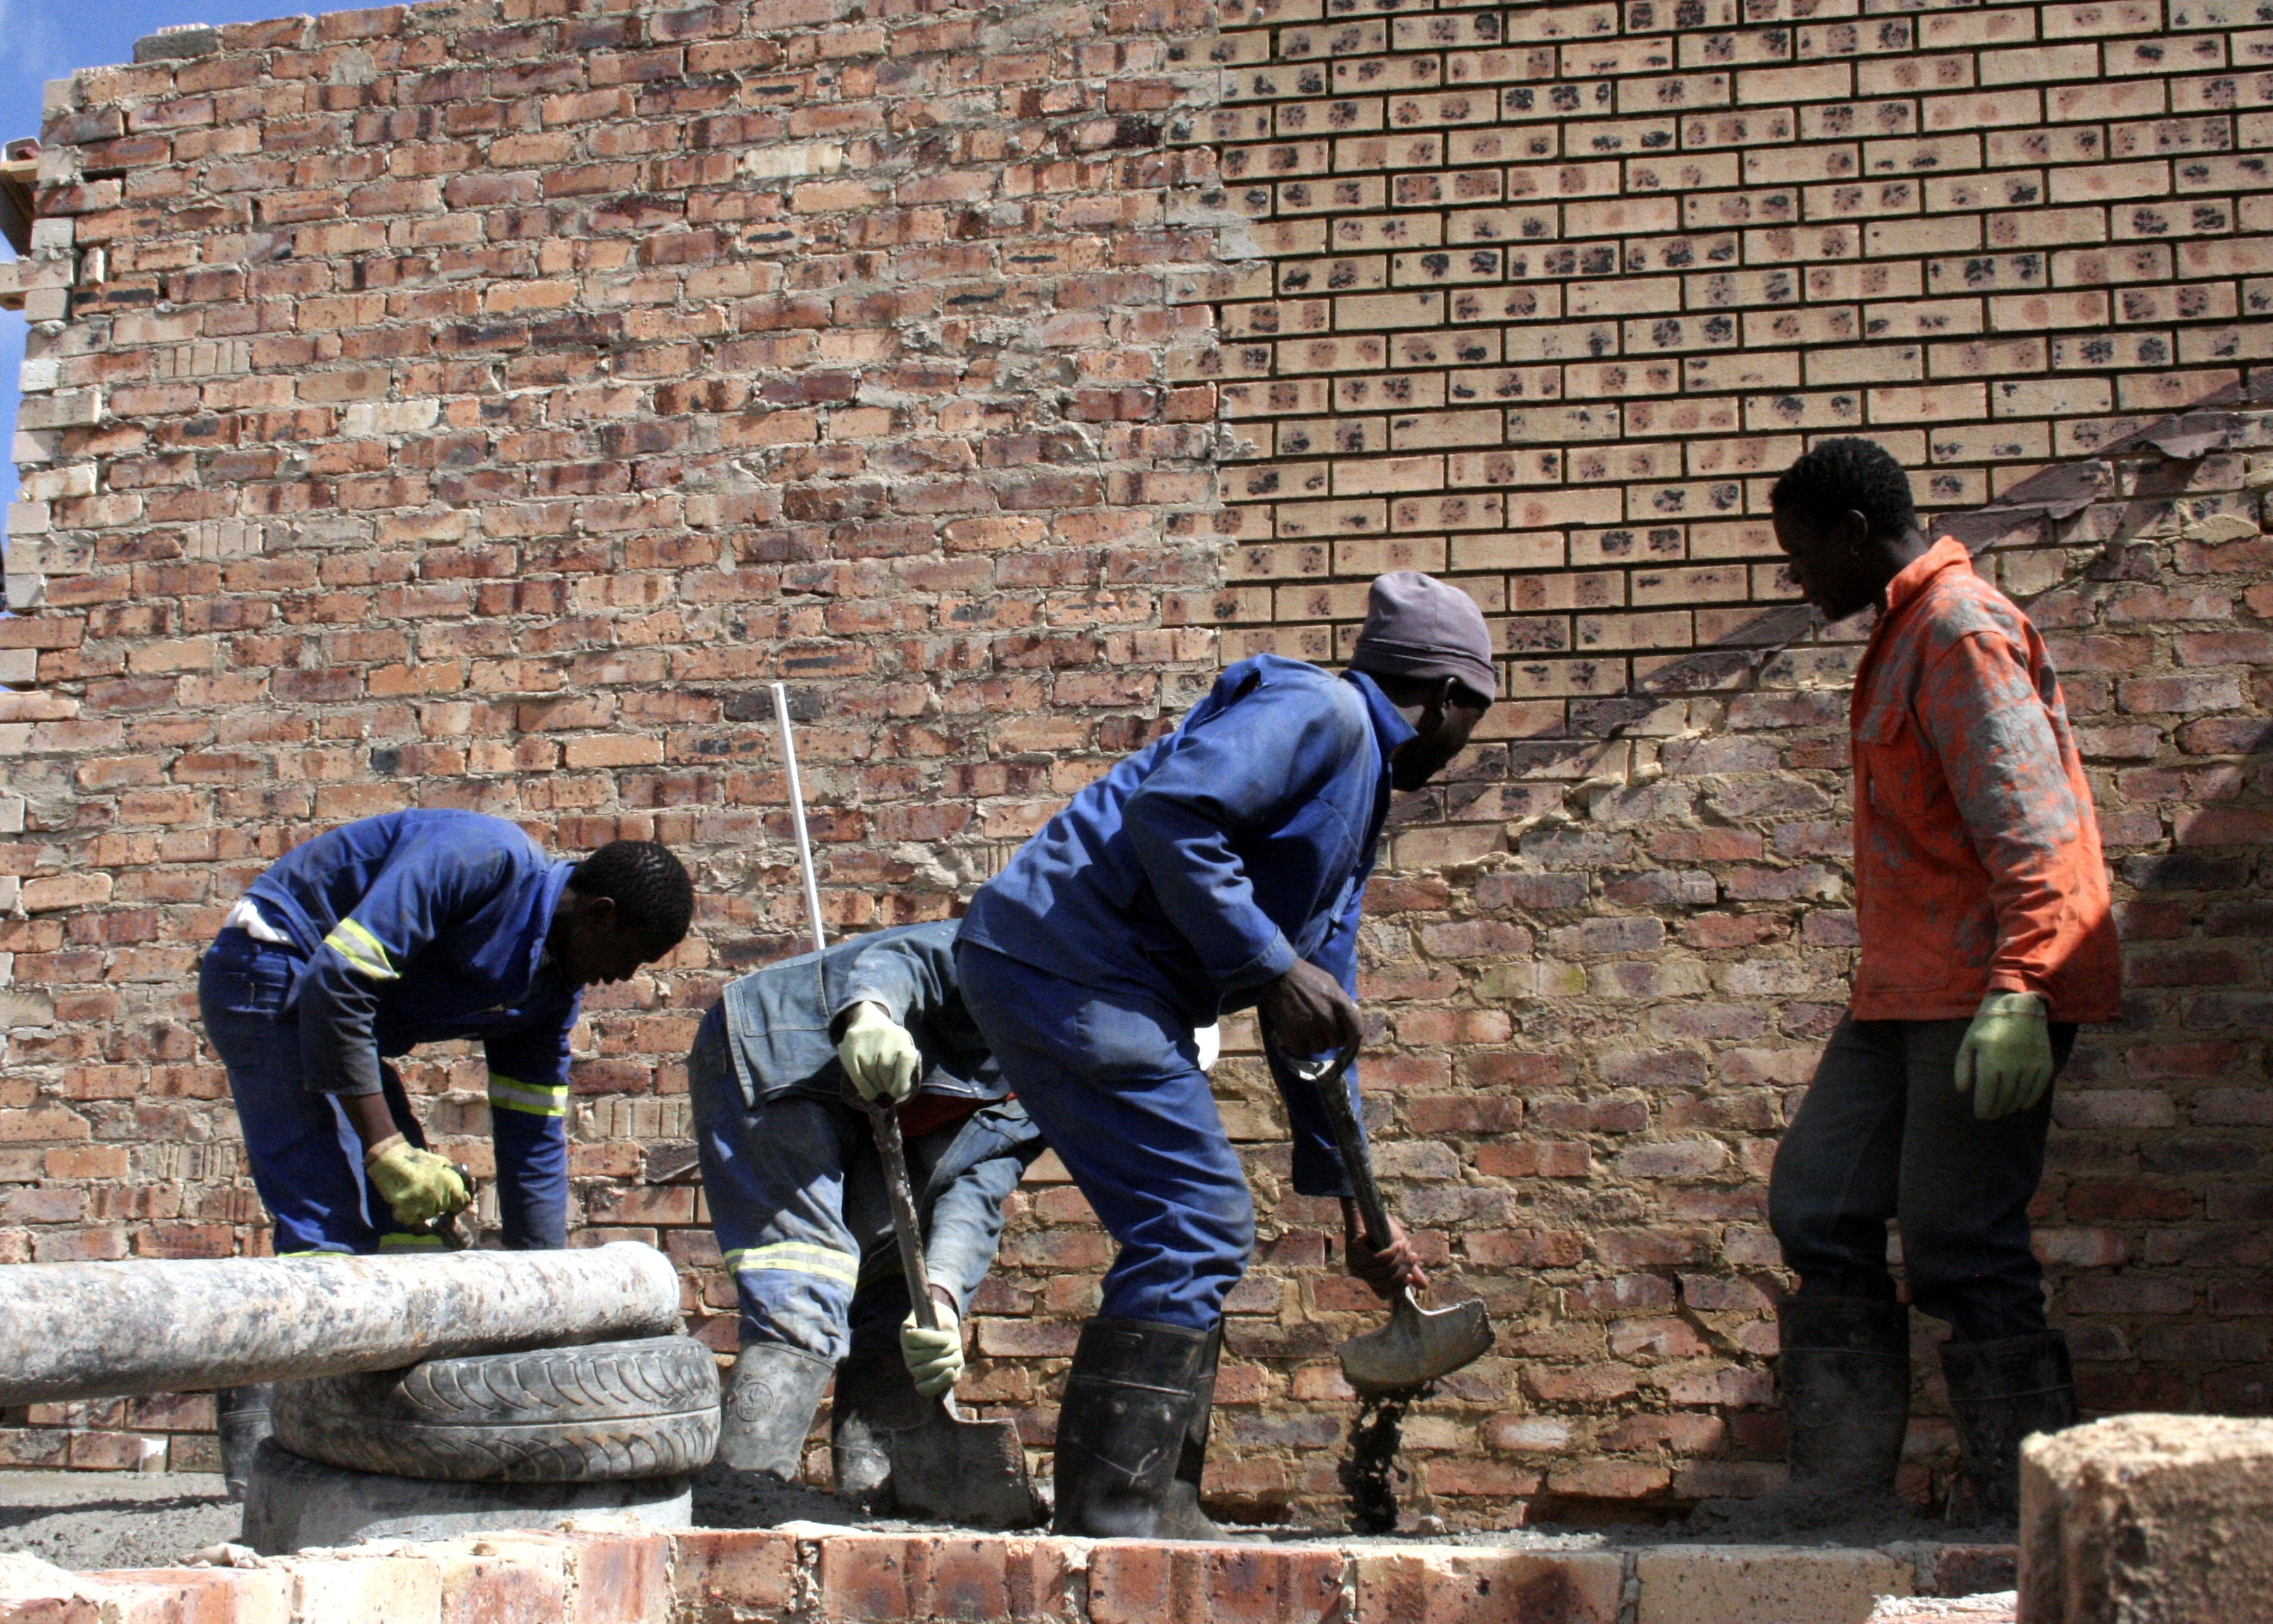
wall, construction, renovation, workers, laborer, builders, bricklayer